Answer in natural language. Considering the relative positions, is dining table to the left or right of framed mountain landscape photo? Choose between the following options: left or right
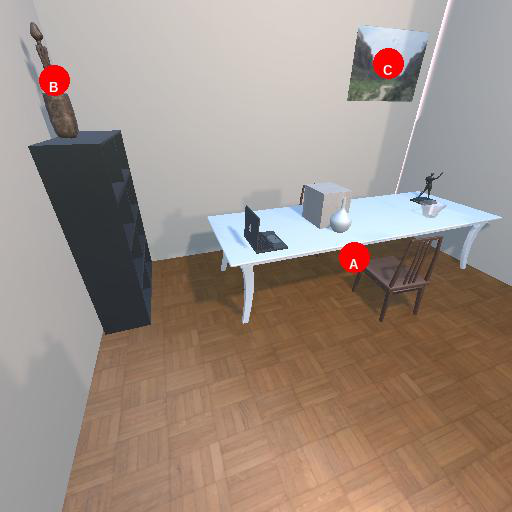
<answer>left</answer>